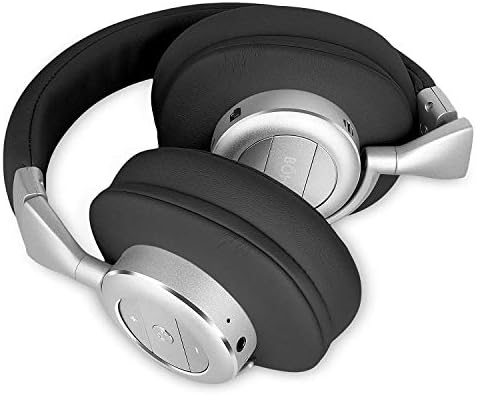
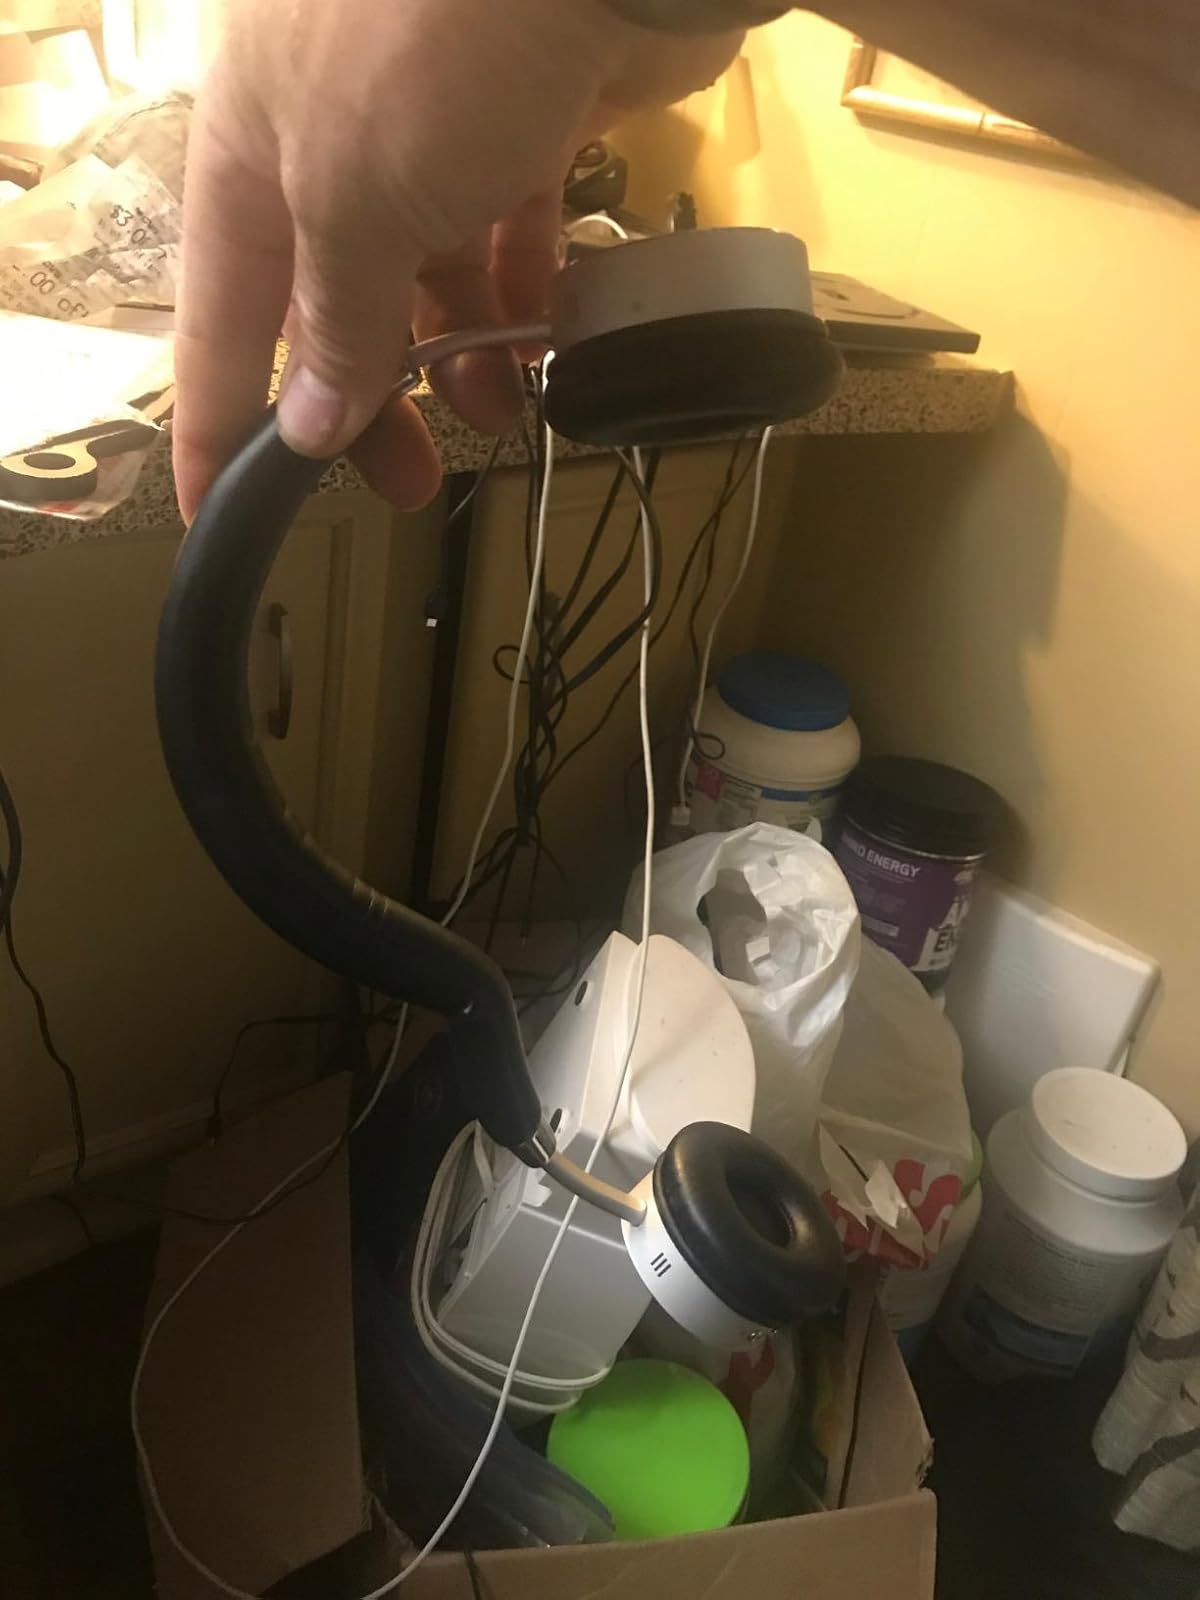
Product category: headphones
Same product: no